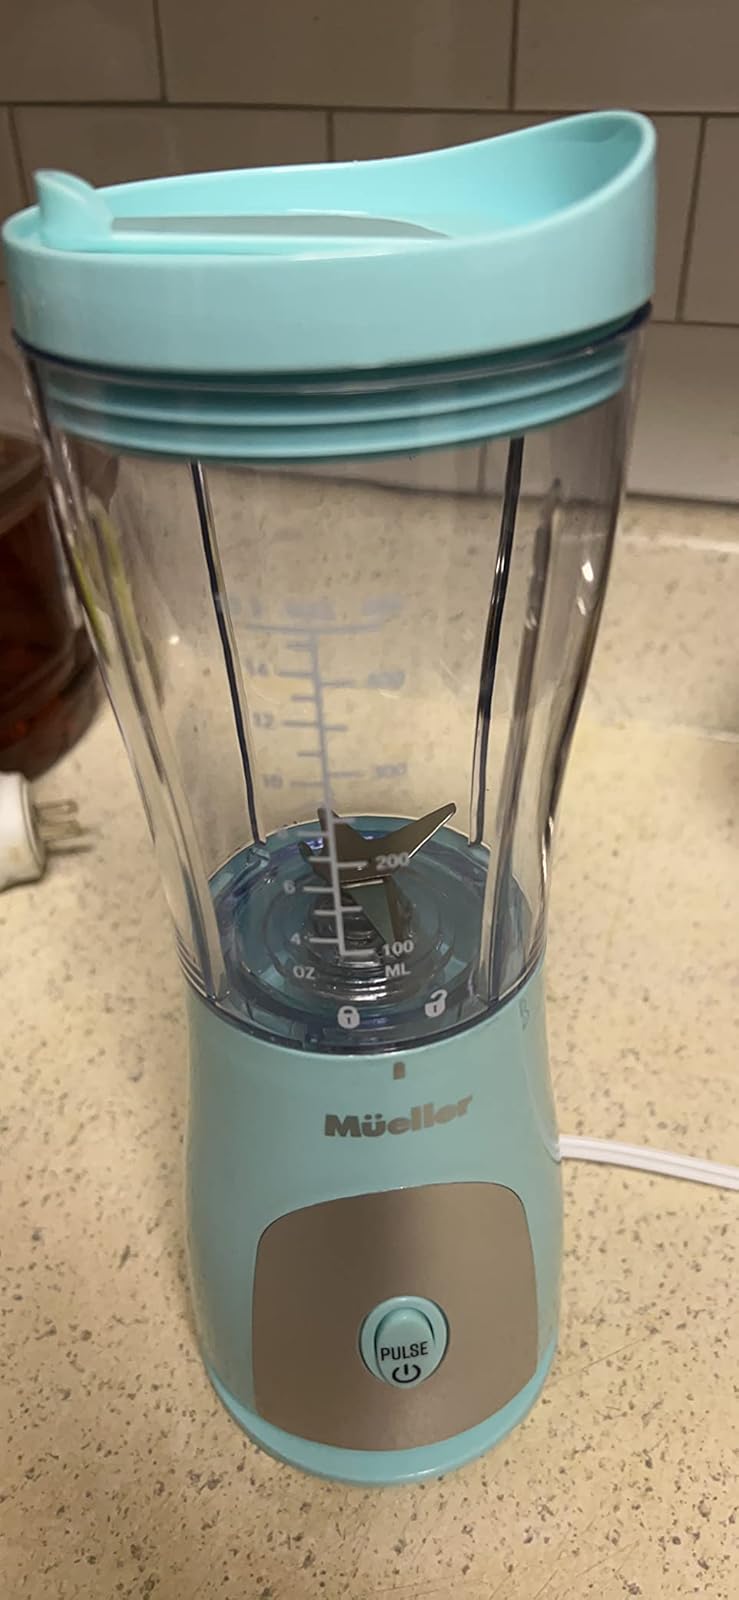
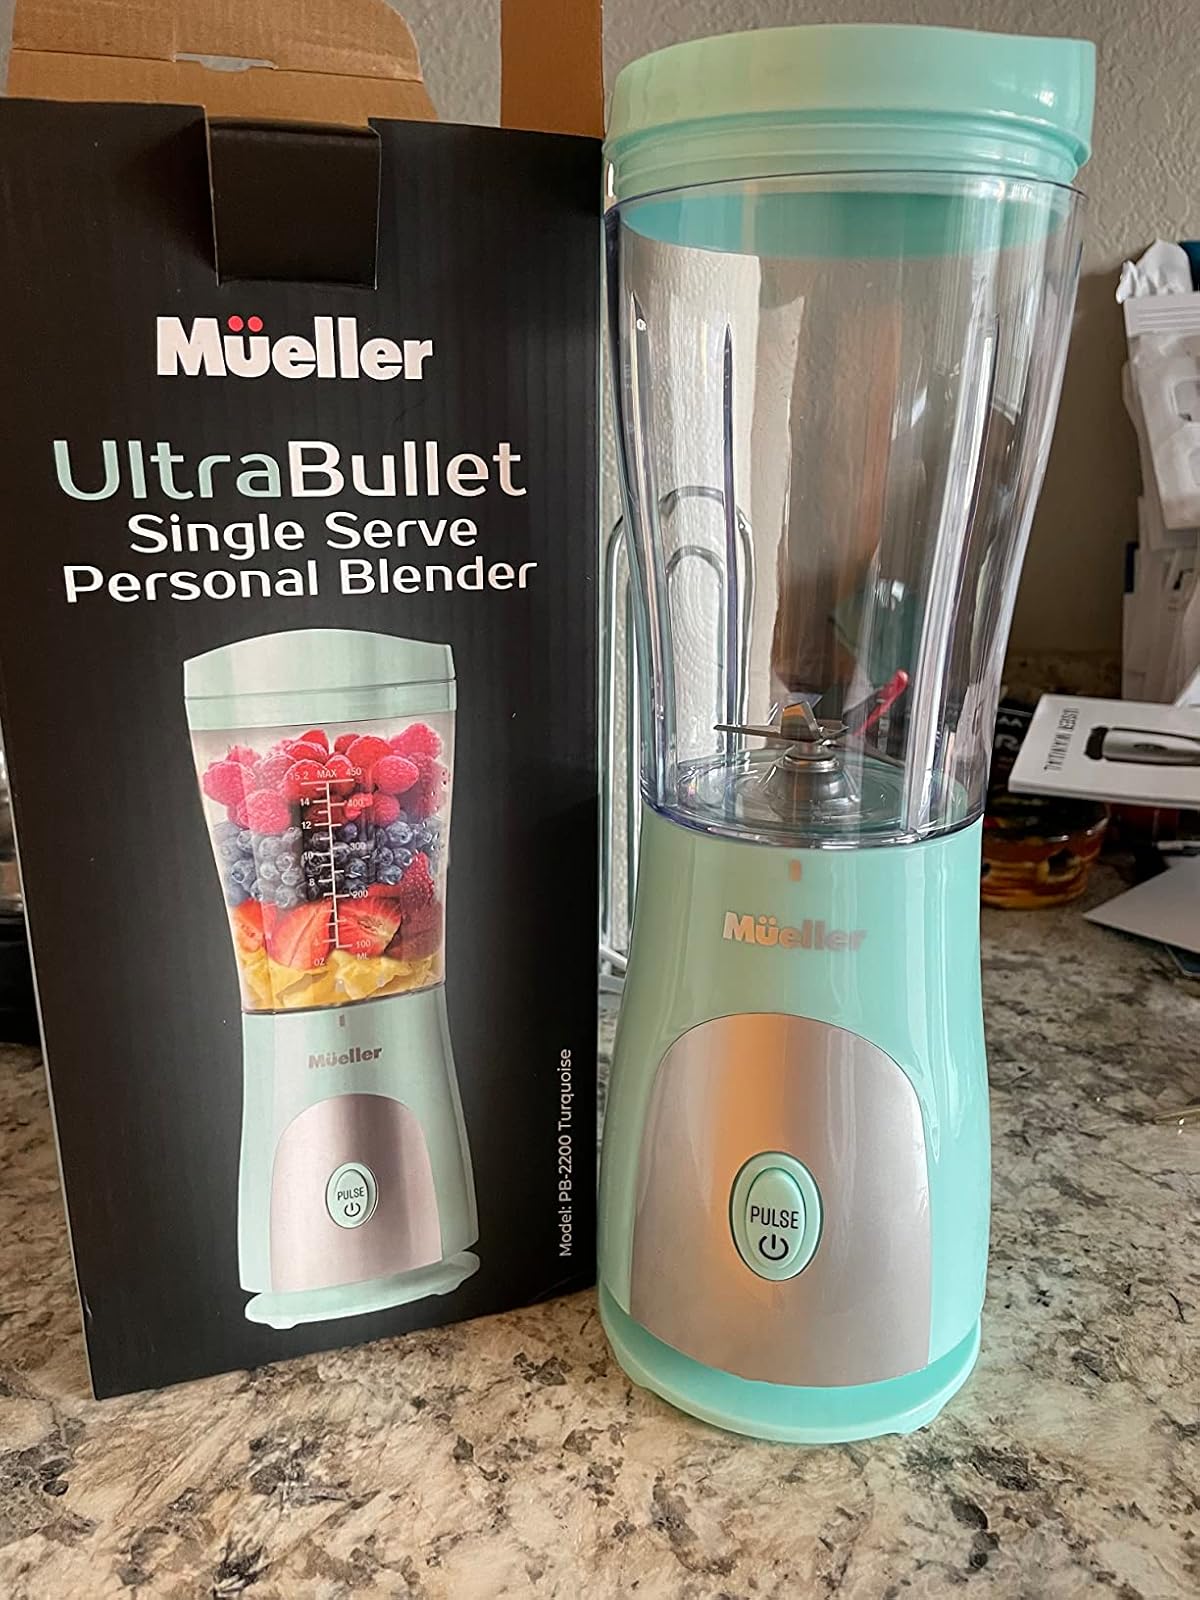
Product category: items_blender
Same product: yes